Elaine Anderson Steinbeck

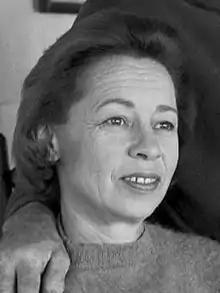
Steinbeck in 1963

Elaine Anderson Steinbeck (born Mary Elaine Anderson; August 14, 1914 – April 27, 2003) was an American actress and stage manager. She was married to author John Steinbeck.